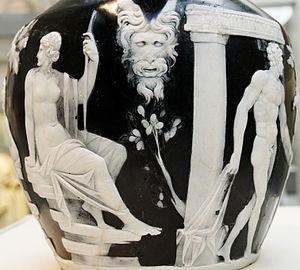
Détail: Jonction des faces B et A du Vase Portland. Camée en verre, probablement réalisé à Rome vers 5-25 ap. J.-C.